Feliciano Leviste

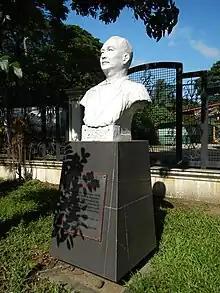
Bust of Leviste at Historical Park, Batangas City

Feliciano Panganiban Leviste (June 9, 1897 – March 29, 1976), popularly known as "Sanoy", was governor of Batangas province in the Philippines from 1948 to 1971. Respected for his populist platform, Leviste governed Batangas during an unprecedented twenty four years, winning six elections in the process. He was a member of the Nacionalista party.